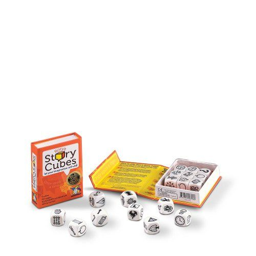
i found an article about a fun game for children .